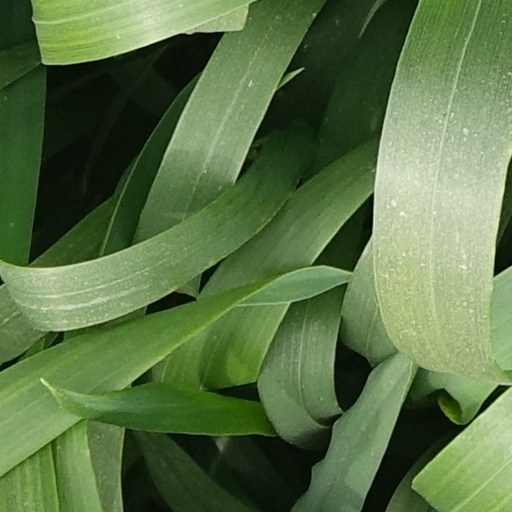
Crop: wheat